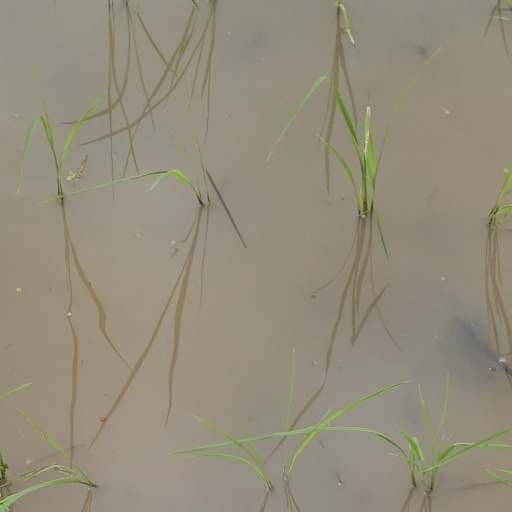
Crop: rice